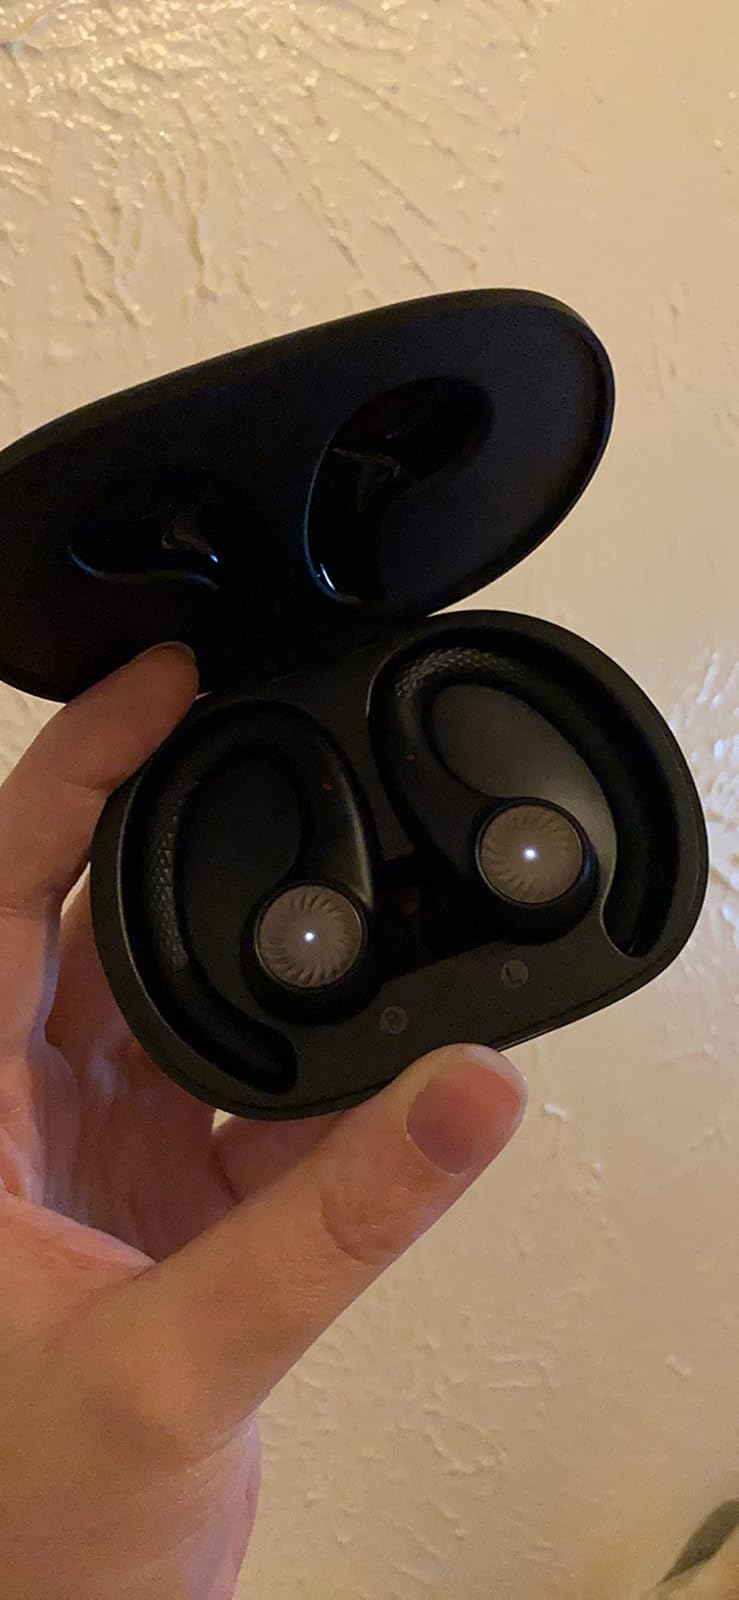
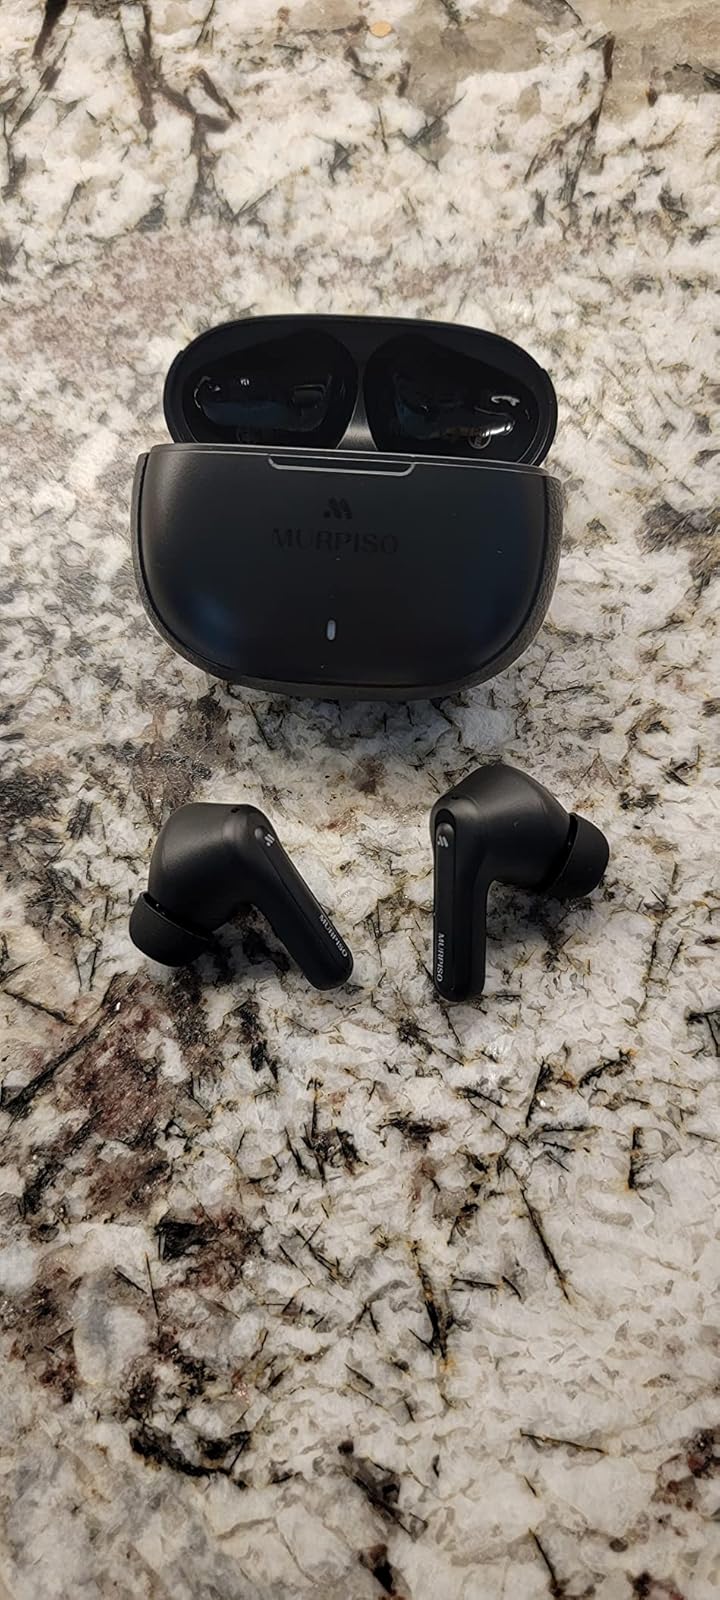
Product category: earbuds
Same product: no